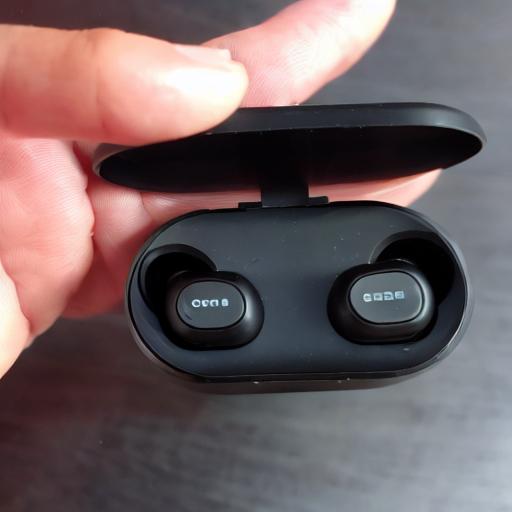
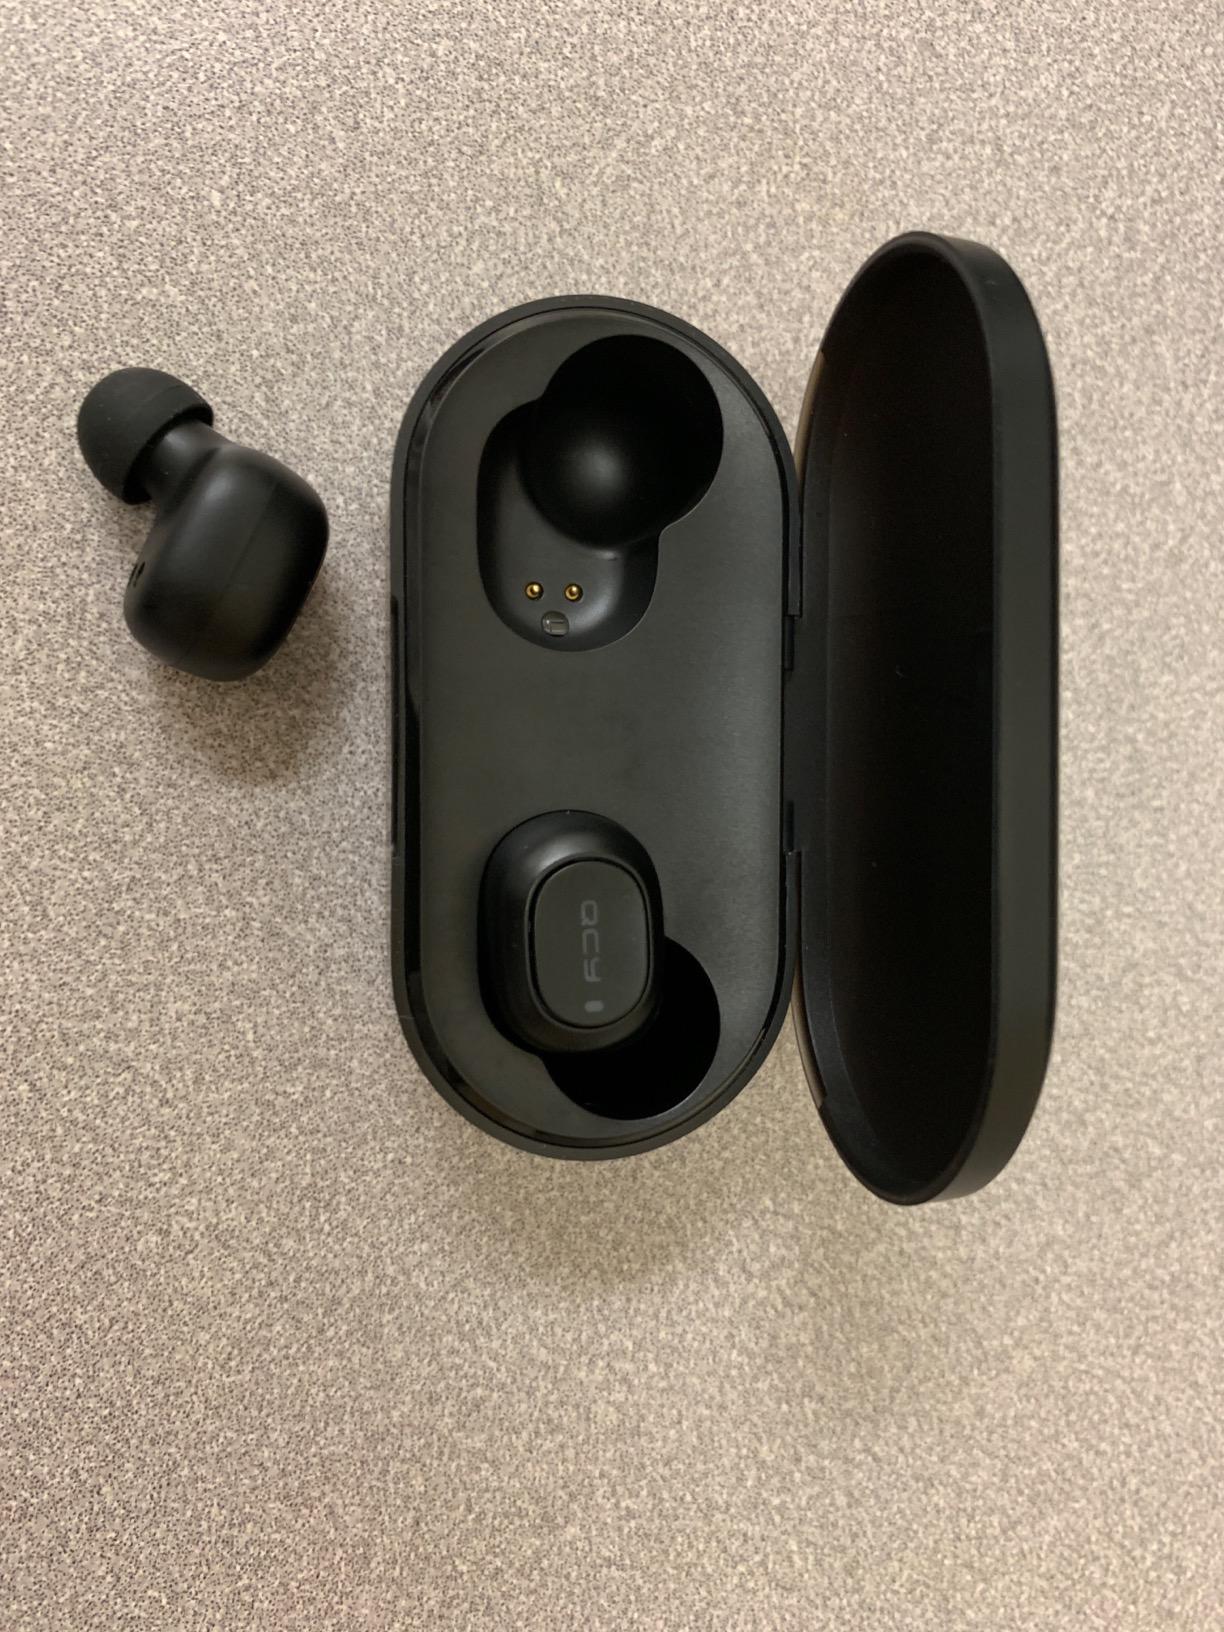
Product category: earbuds
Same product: no